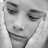
Emotion: sad